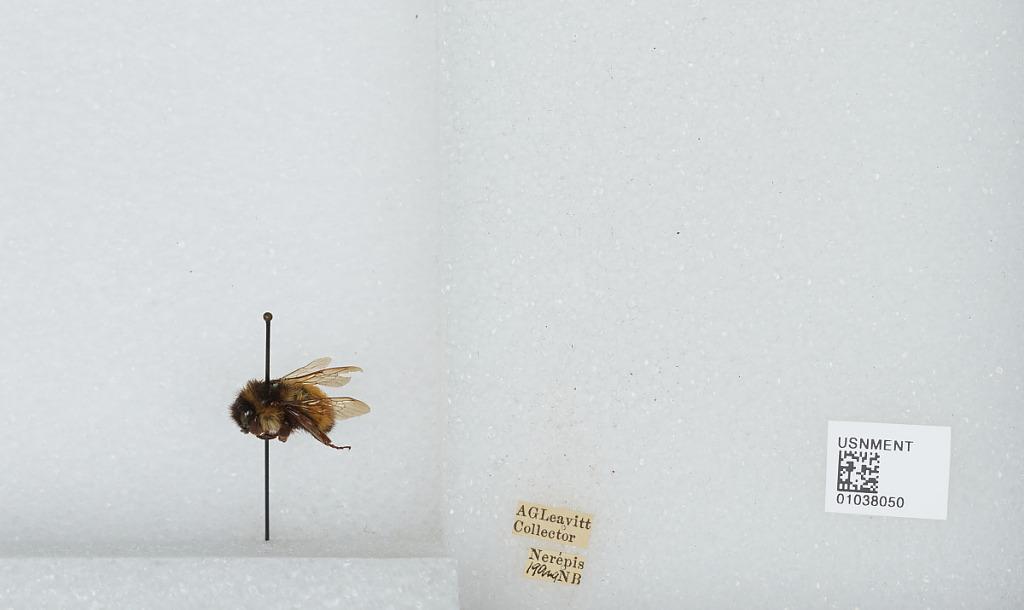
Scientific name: Bombus (Pyrobombus) ternarius Say
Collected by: A. Leavitt
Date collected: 1919-8-
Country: Canada
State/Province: New Brunswick
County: Kings
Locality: Nerepis
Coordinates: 45.3969, -66.3072